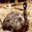
Label: bird